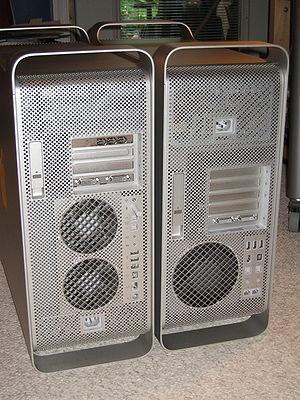
Le Power Mac G5 est un ordinateur personnel commercialisé par Apple. Il est doté d'un boîtier en aluminium anodisé et été lancé en juin 2003 lors de la Worldwide Developers Conference Apple. Les modèles intégraient des processeurs PowerPC 970 cadencés entre 1,6 et 2 GHz et un FSB de 1 GHz. Différentes mises à jour ont vu les fréquences monter à 2,5 GHz puis 2,7 GHz. Il sera remplacé en octobre 2005 par les Power Mac G5 double-cœur, à base de PowerPC 970MP. La production s'arrête en août 2006, ce qui signe la fin de l'utilisation des processeurs PowerPC chez Apple.
Le Mac Pro est une station de travail 64 bits d'Apple. Il a été présenté pour la première fois lors de la WWDC d’août 2006. Il remplace le Power Mac G5, dont il en reprend le design, et signe la disparition de la dénomination Power Mac parmi les produits Apple.